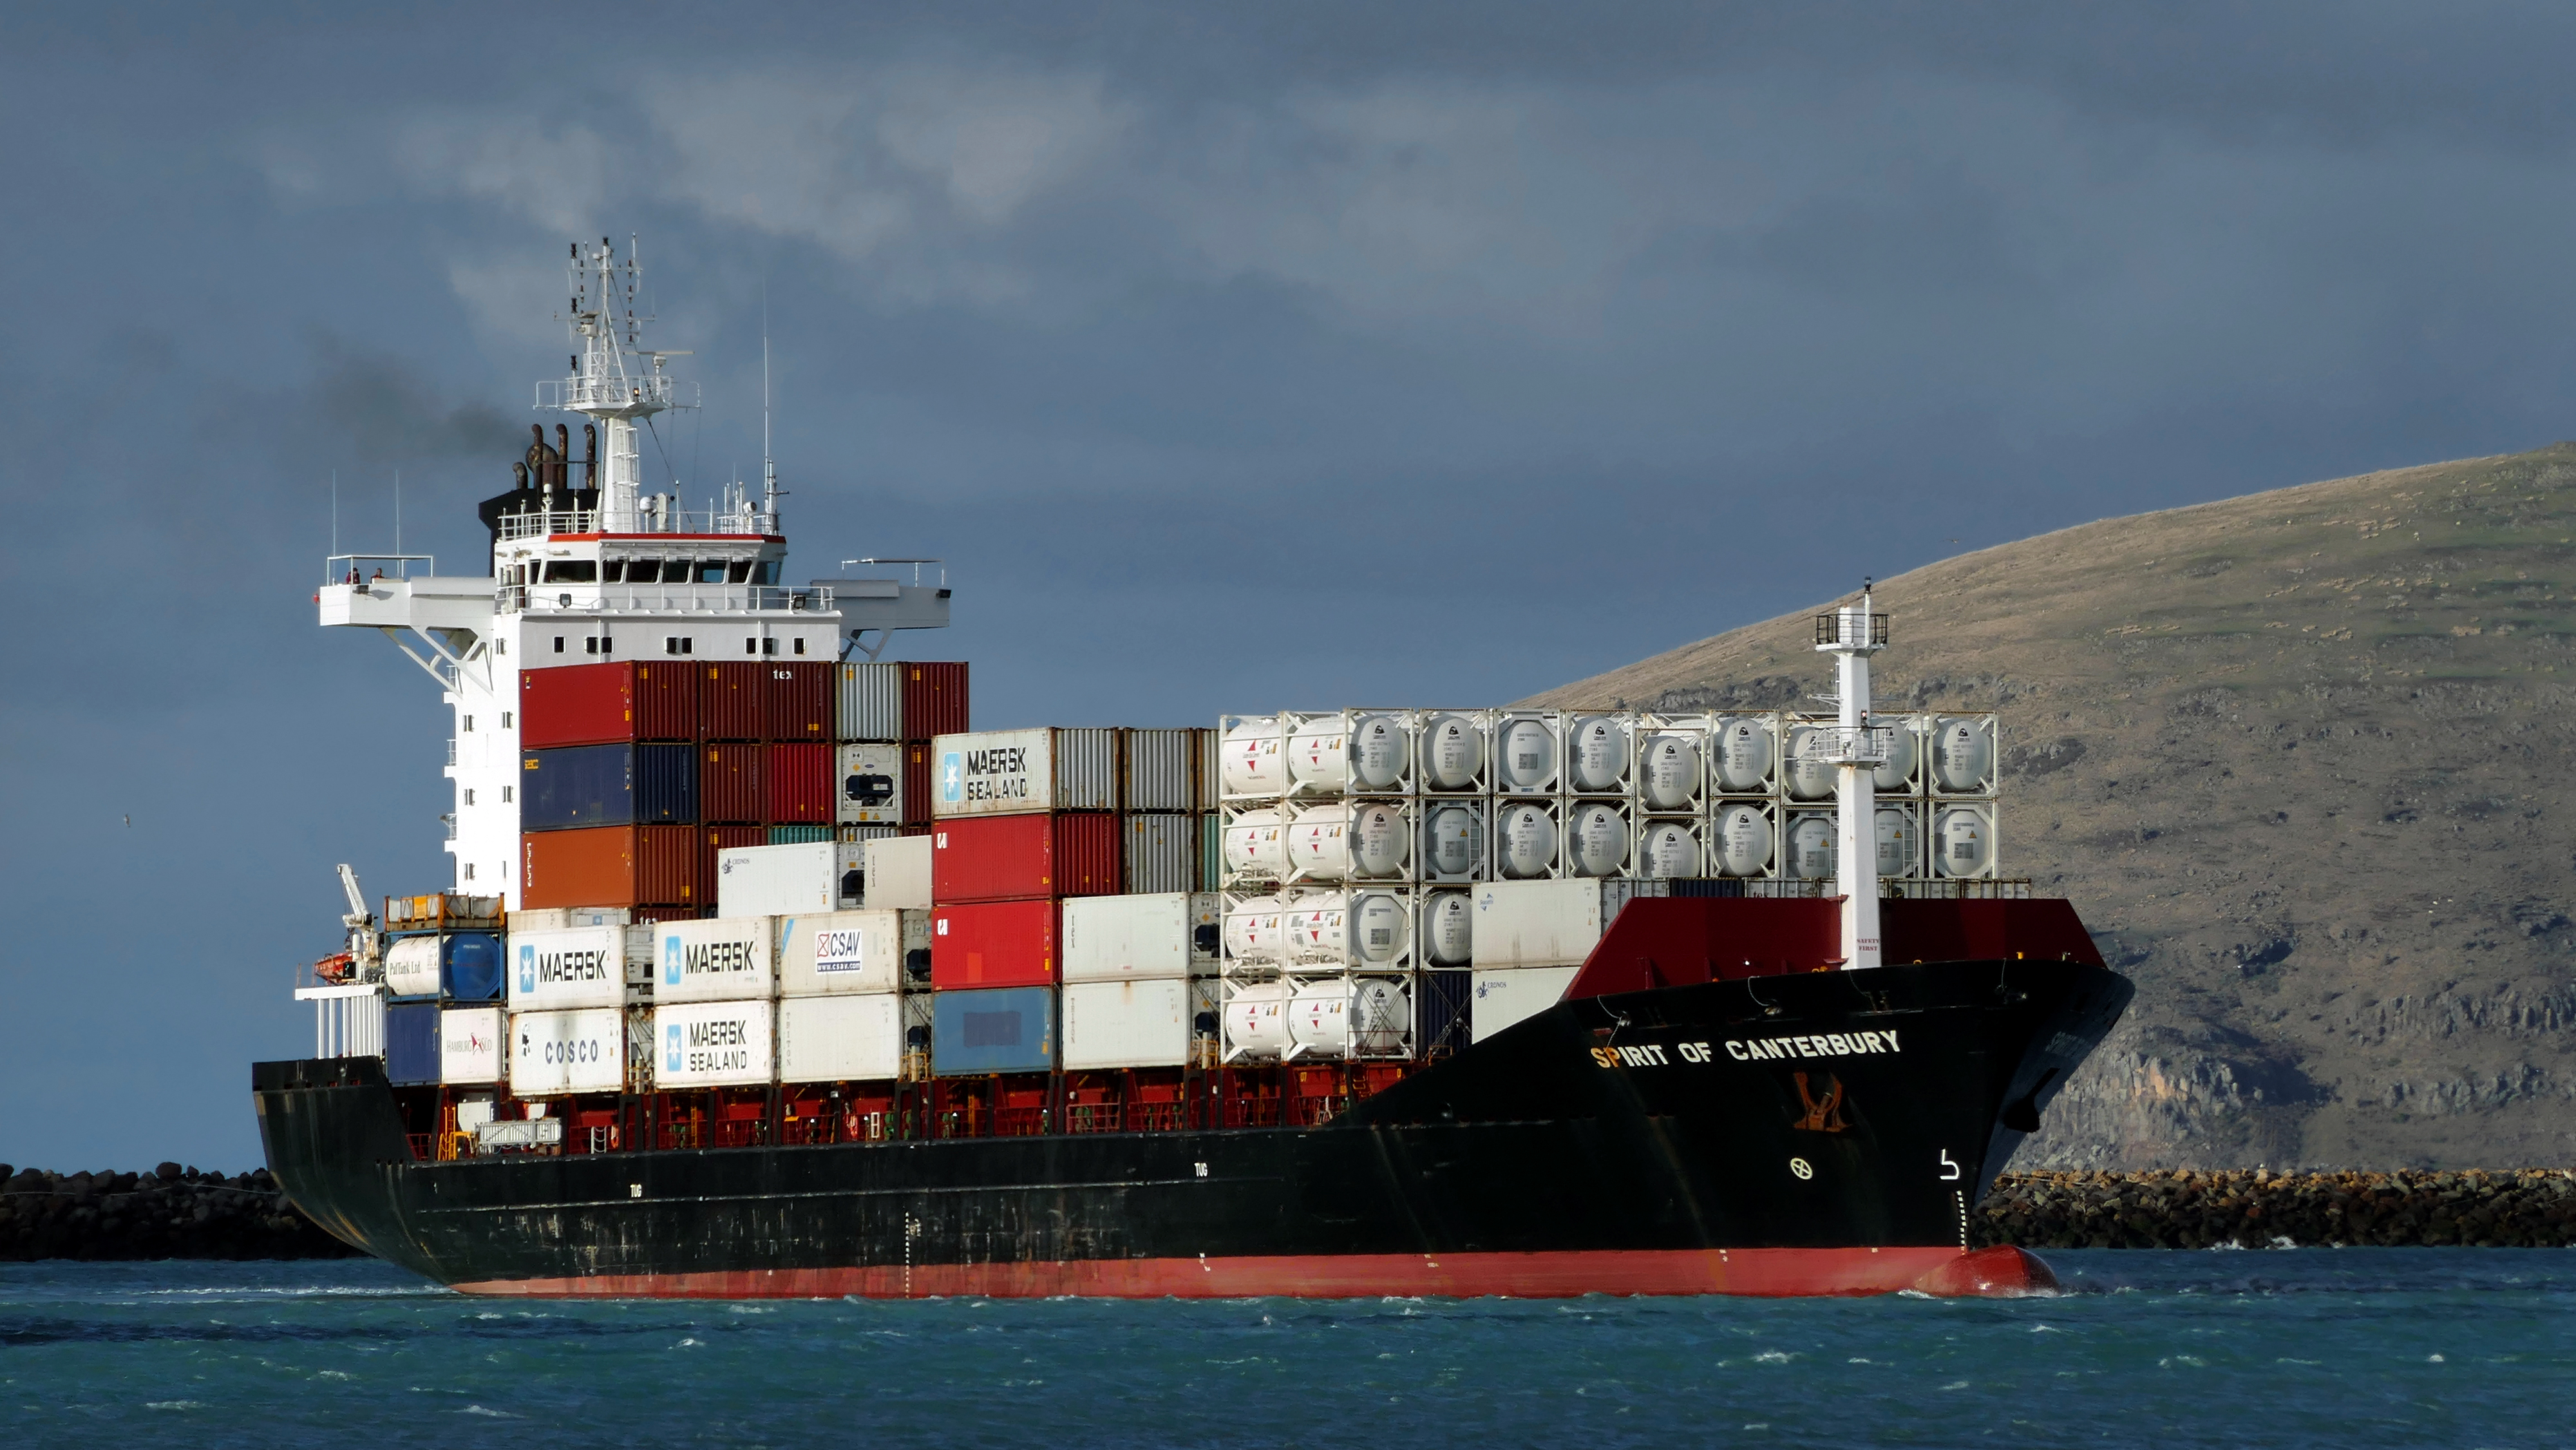
sea, ocean, boat, ship, transport, vehicle, harbor, harbour, port, cargo ship, publicdomain, channel, large, lumixfz1000, bridgecamera, tugboat, superzoom, watercraft, container ship, vessell, freight transport, ocean liner, oil tanker, tank ship, bulk carrier